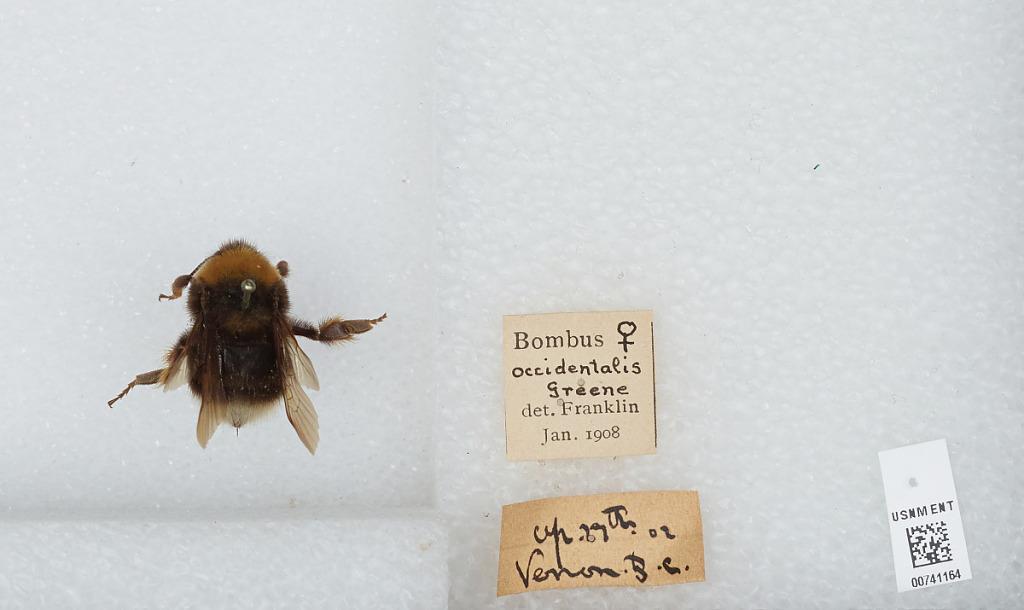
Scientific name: Bombus (Bombus) occidentalis Greene
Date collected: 1902-4-29
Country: Canada
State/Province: British Columbia
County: North Okanagan
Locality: Vernon
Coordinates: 50.2667, -119.272
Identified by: Franklin